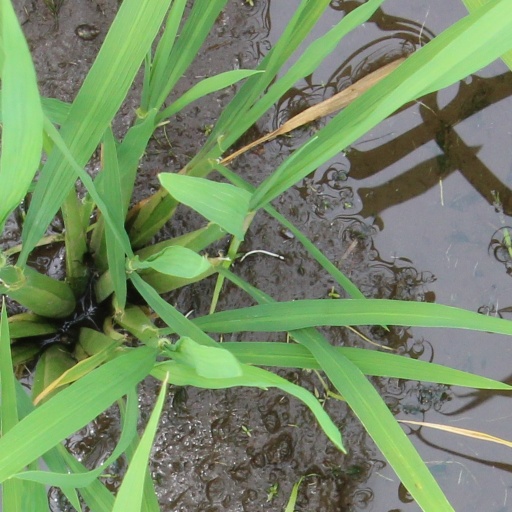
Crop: rice